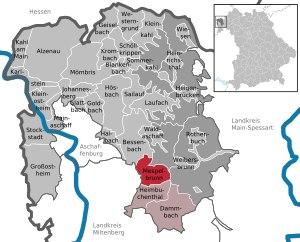
Mespelbrunn est une commune allemande de Bavière, située dans l'arrondissement d'Aschaffenbourg et le district de Basse-Franconie.